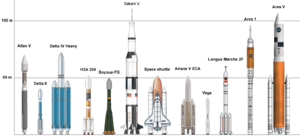
Taille comparative des principales fusées
En astronautique, une fusée est un véhicule mû par un moteur-fusée de grande puissance qui lui permet de se déplacer dans l'espace proche, et notamment de placer en orbite une charge utile, voire d'échapper à l'attraction terrestre pour visiter différents corps célestes. Les fusées de l'astronautique sont généralement dotées de plusieurs étages mis à feu successivement. Les plus grosses fusées construites, comme Saturn V, permettent de placer jusqu'à 150 tonnes en orbite basse.
La Longue Marche 2, également appelée Chang Zheng 2 est à la fois une famille de lanceurs spatiaux appartenant à la série des Longue Marche, et un lanceur de cette même famille, développé par la République Populaire de Chine dans les années 70 à partir du missile balistique intercontinental Dong Feng 5. Le premier lancement remonte à 1975, date à laquelle le lanceur devient le deuxième du pays, après la Longue Marche 1. Durant ses premières années de vol, elle est exploitée en parallèle du lanceur Tempête 1 pour des raisons politiques, et sert à l'envoi des satellites d'observation FSW. Plusieurs versions améliorées verront le jour, avec tout d'abord la CZ-2C, destinée originellement à l'envoi du vaisseau habité Shuguang, puis qui se contentera de l'envoi de satellites ordinaires. La CZ-2D est elle une Longue Marche 4 dépourvue de troisième étage, et fut initialement développée pour le lancement de la nouvelle génération, plus lourde, de satellites FSW.